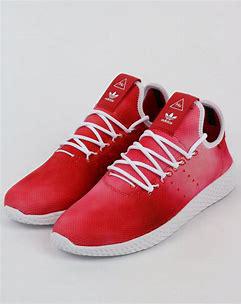
Brand: Adidas
Model: PW Tennis HU